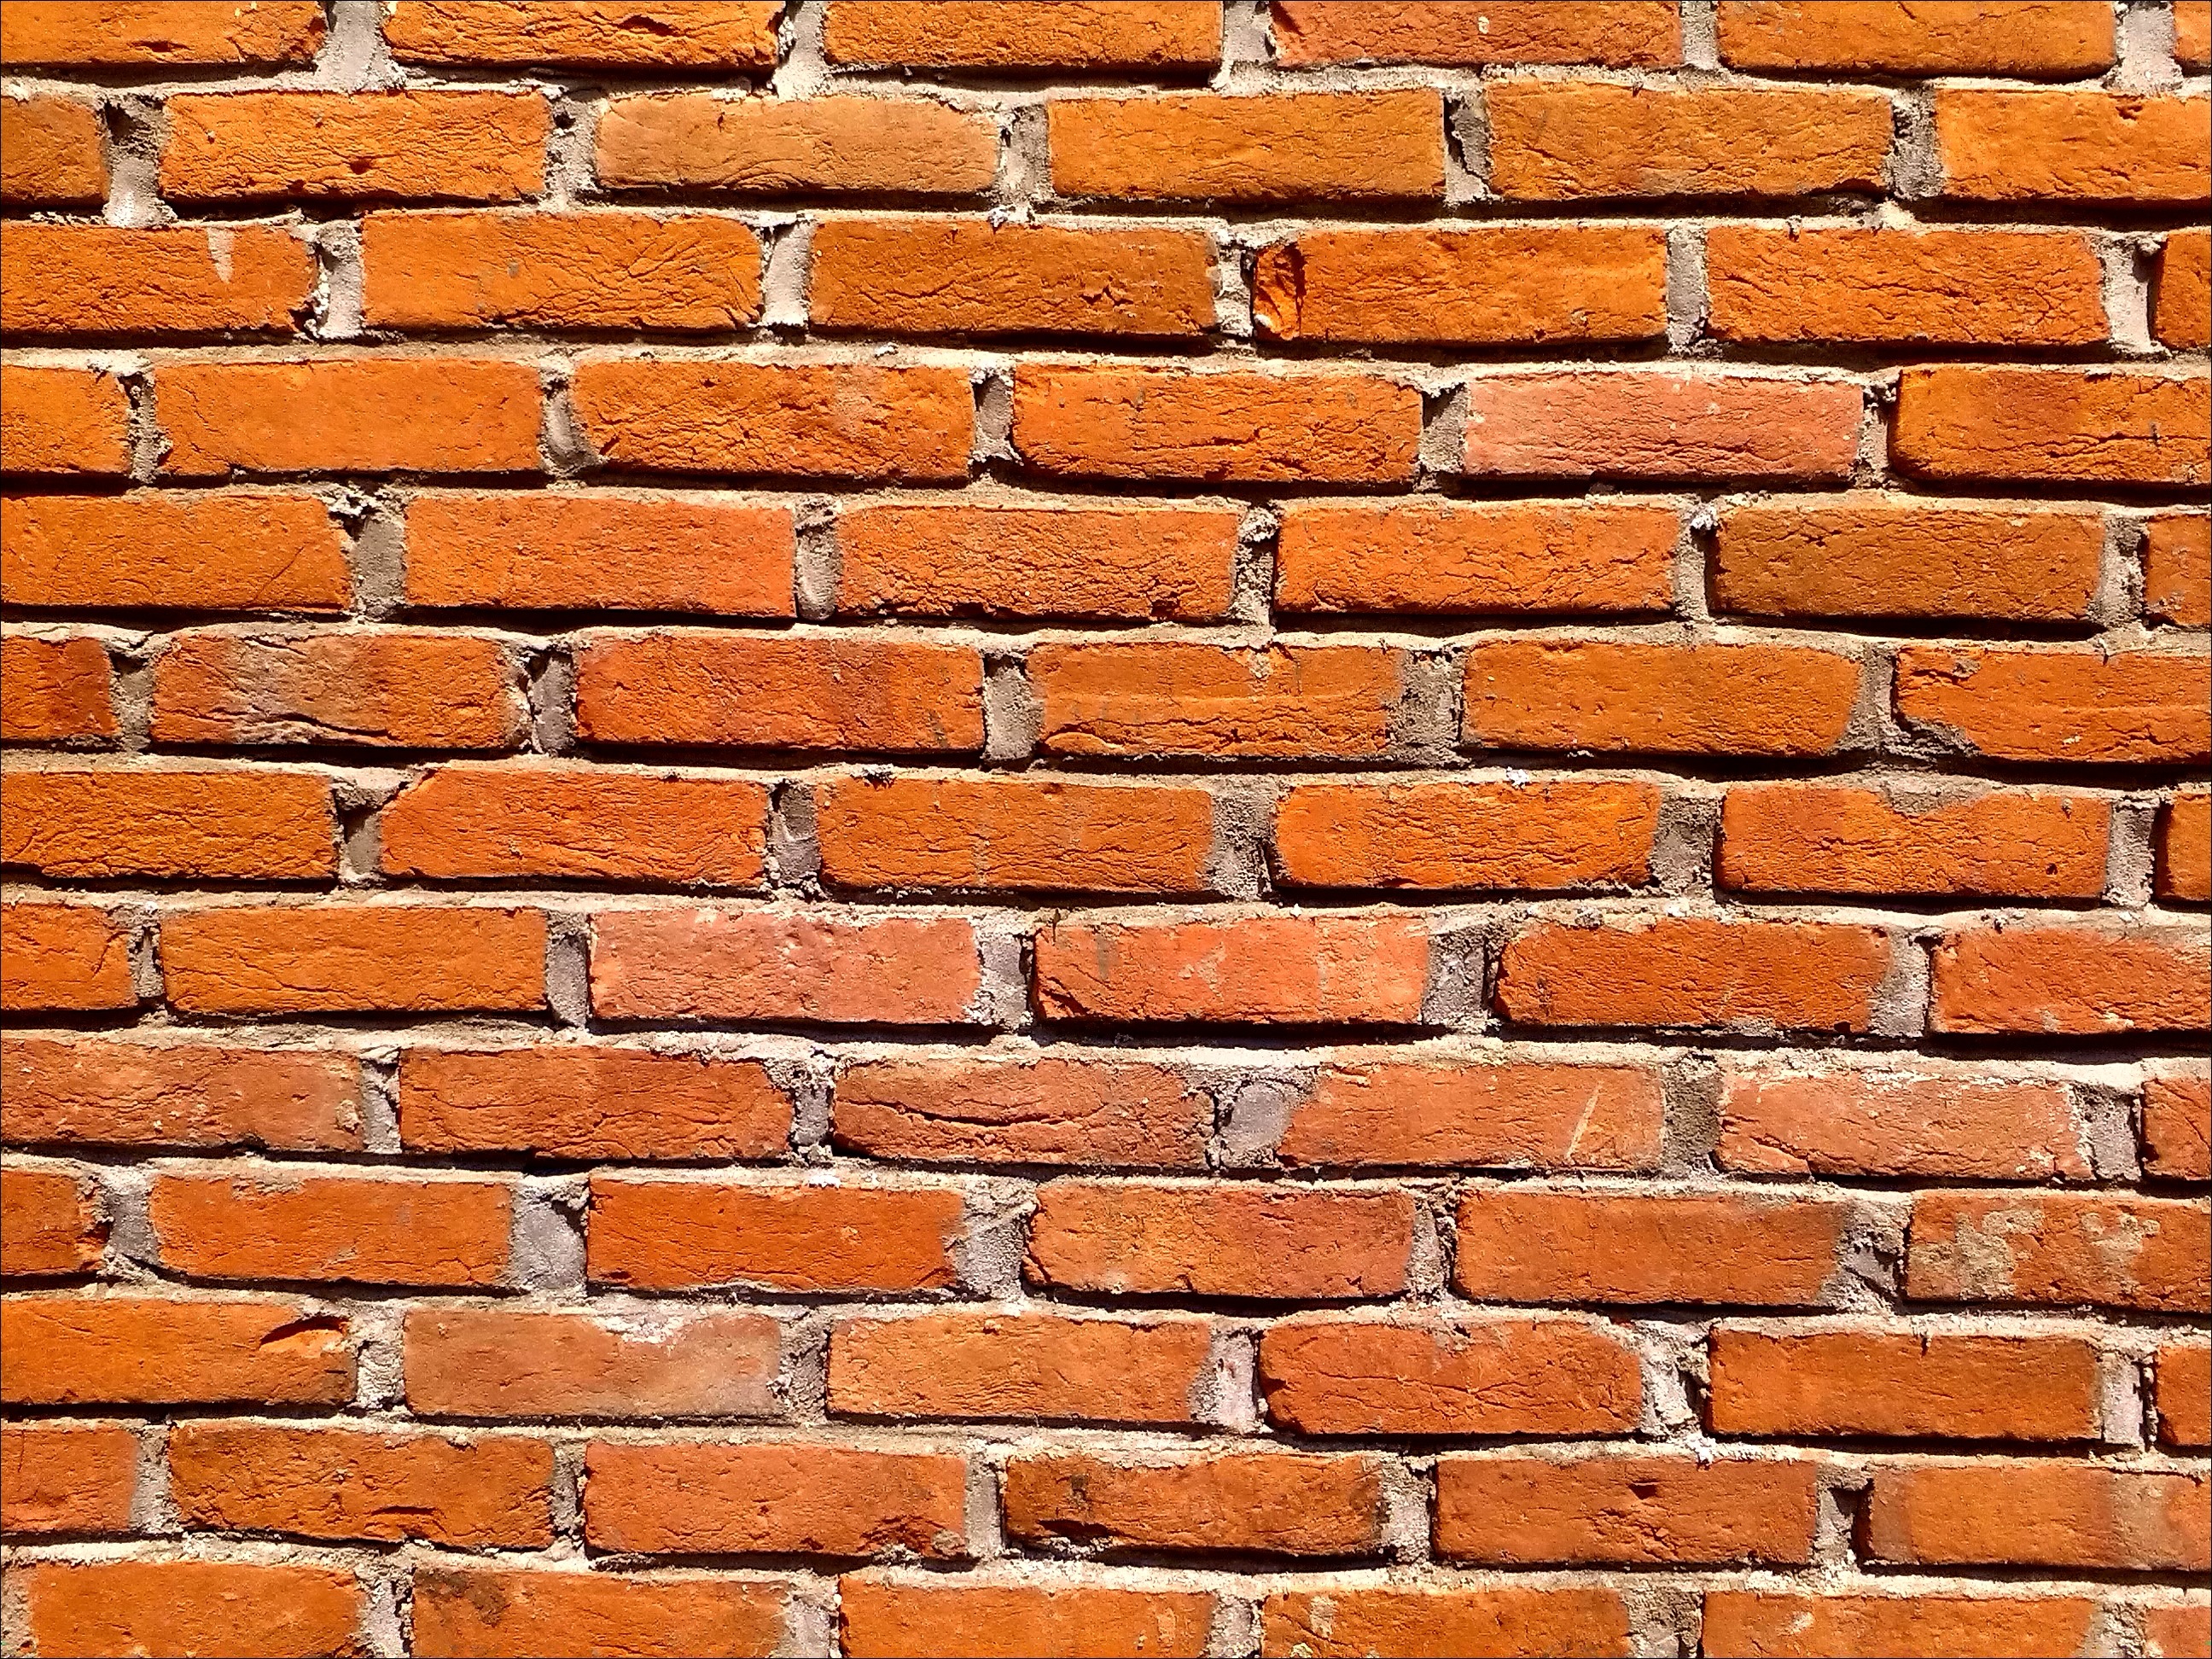
structure, house, texture, floor, building, home, urban, wall, stone, architect, construction, rough, exterior, brick, material, concrete, surface, brick wall, weathered, block, cement, bricks, horizontal, build, clay, brickwork, backdrop, strength, masonry, built, aged, solid, stonewall